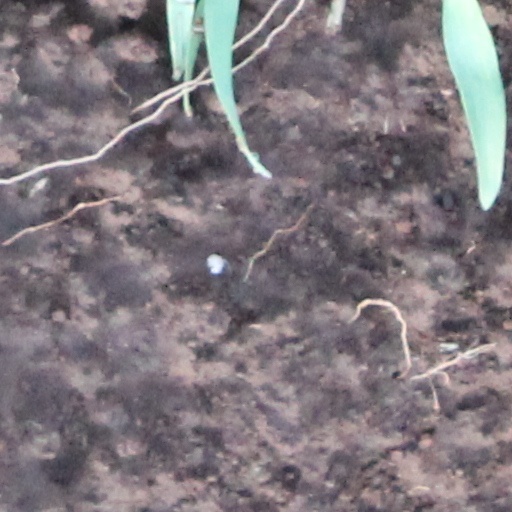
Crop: wheat